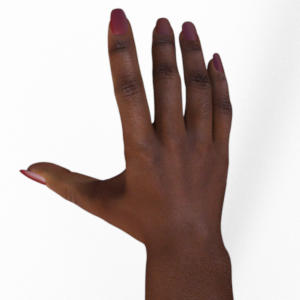
Label: paper